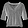
Label: T - shirt / top